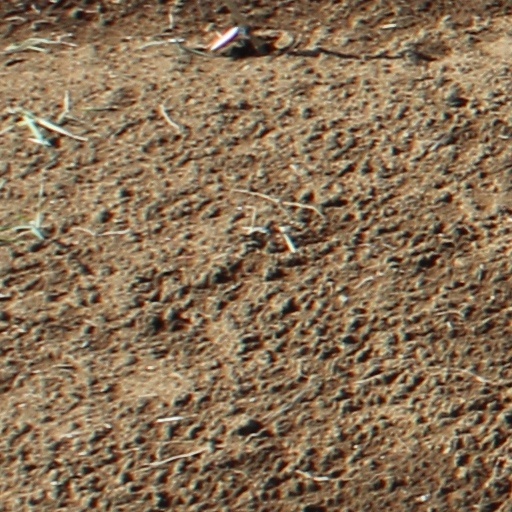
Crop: wheat